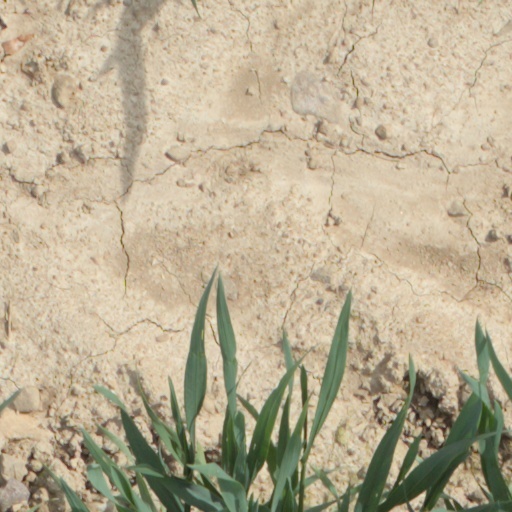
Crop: wheat